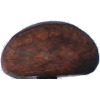
Label: chestnut